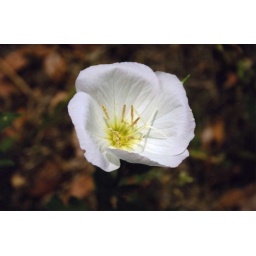
A lone flower in a field